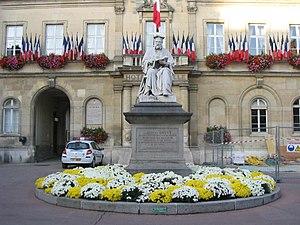
La statue de Jacques Amyot dans la cour de la mairie de Melun (sa ville natale).
Melun est une commune française située dans le département de Seine-et-Marne en région Île-de-France. Elle est le siège de la préfecture et la troisième ville la plus peuplée du département après Meaux et Chelles et avant Pontault-Combault.
Jacques Amyot, né à Melun le 30 octobre 1513 et mort à Auxerre le 6 février 1593, est un prélat français et l'un des traducteurs les plus renommés de la Renaissance. Il est inhumé à Auxerre.